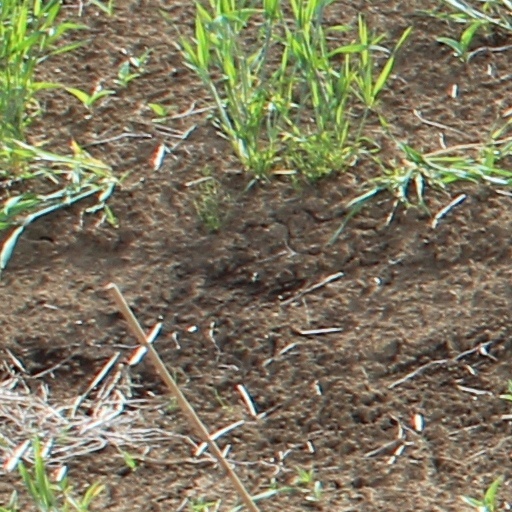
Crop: wheat